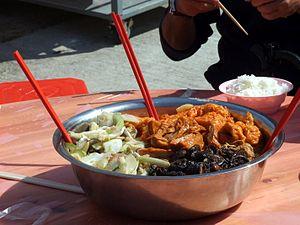
La cuisine bouddhique est une cuisine d'Asie de l'Est et du Sud-Est, qui est consommée par les moines et de nombreux croyants dans des régions historiquement influencées par le bouddhisme chinois. Elle est presque complètement végétarienne ou végétalienne et est basée sur le concept dharmique de non-violence. Le végétarisme est courant dans d'autres religions dharmiques telles que l'hindouisme, le jaïnisme et le sikhisme, ainsi que dans des religions d'Asie de l'Est telles que le taoïsme. Alors que de nombreux moines sont végétariens tout au long de l'année, beaucoup de croyants ne suivent que temporairement le régime végétarien bouddhique, à la manière du carême chrétien.